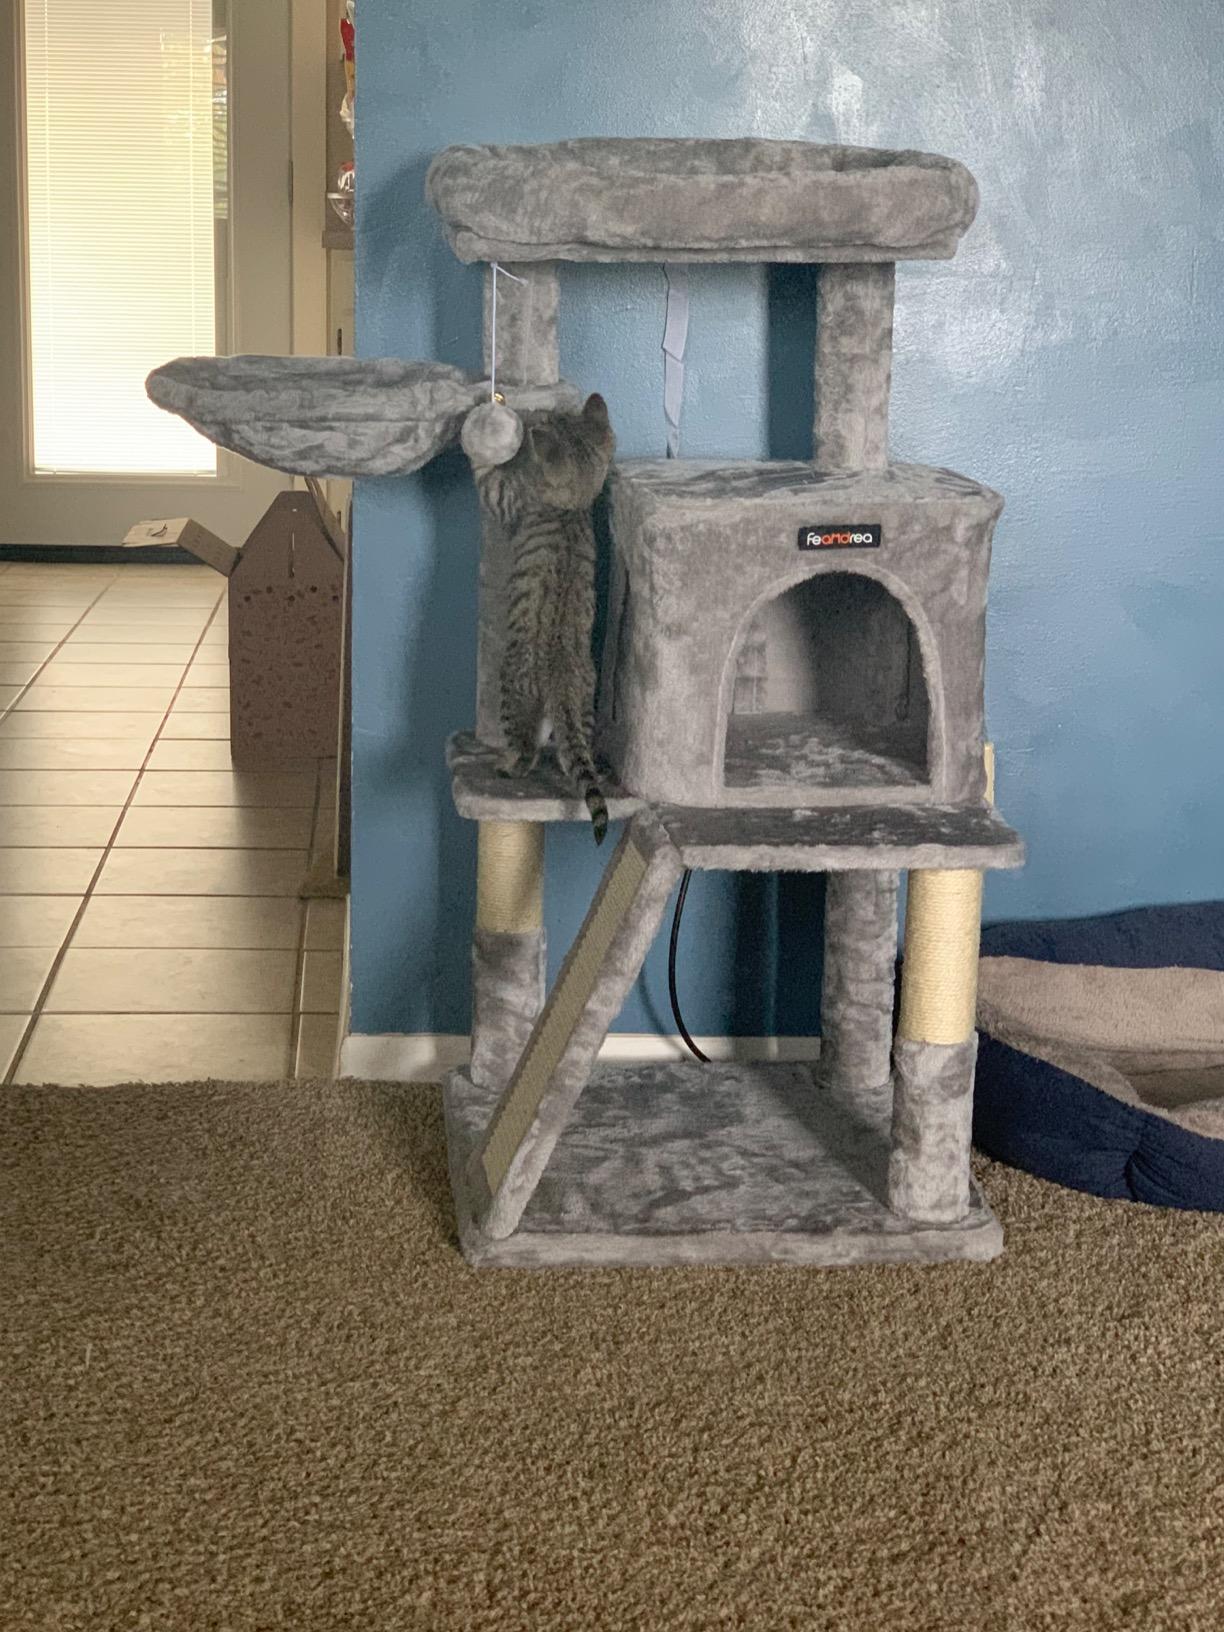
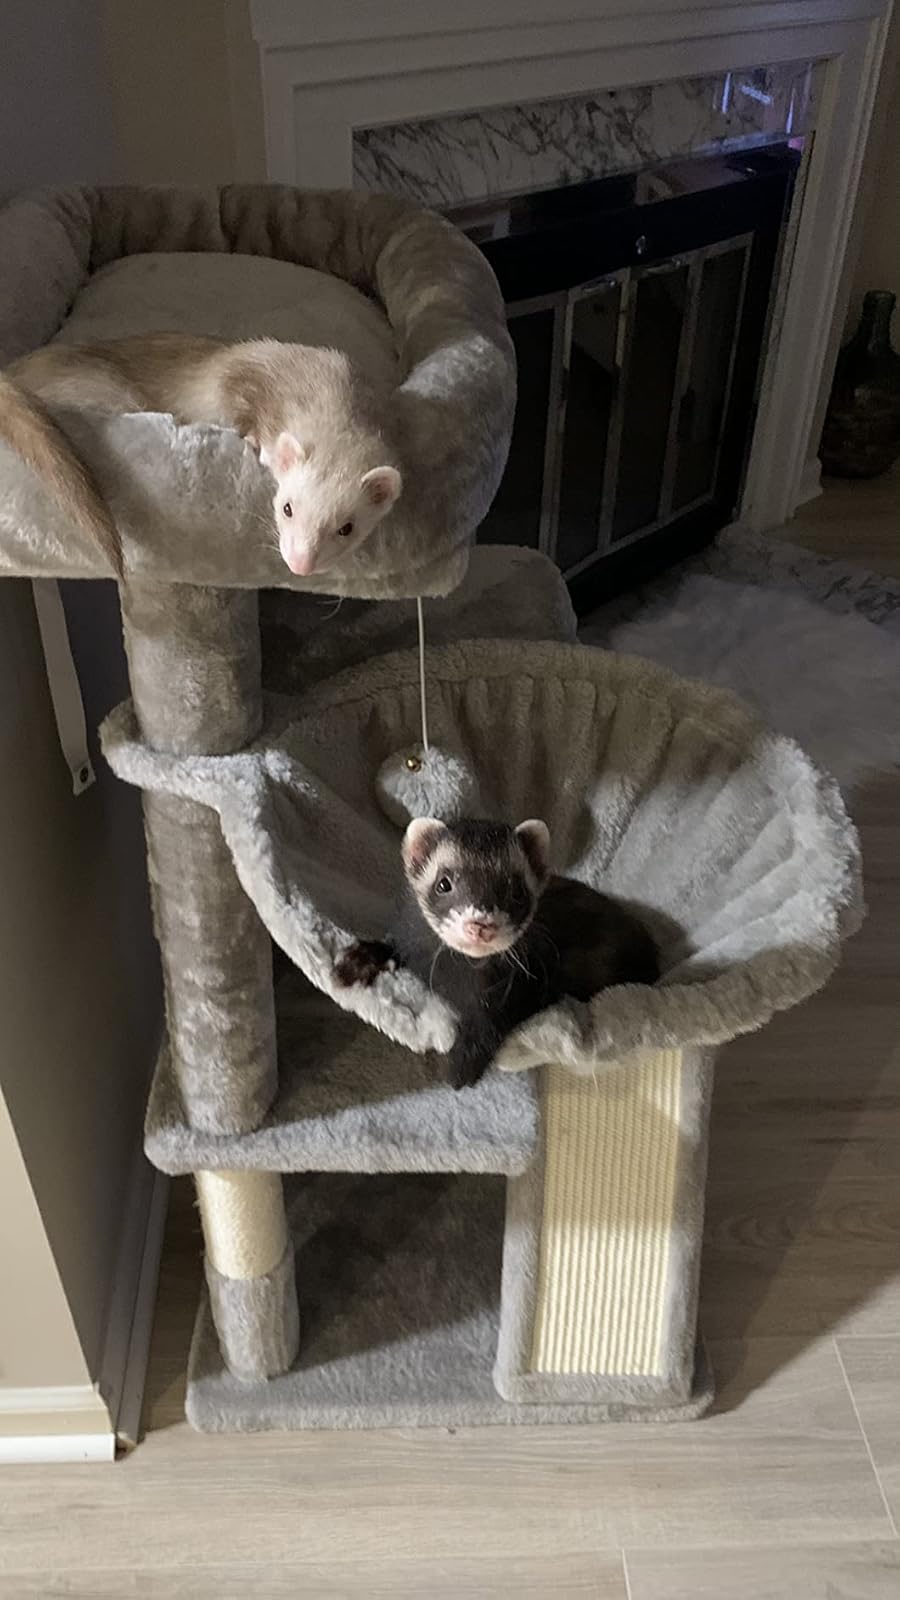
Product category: items_cat tree
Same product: yes